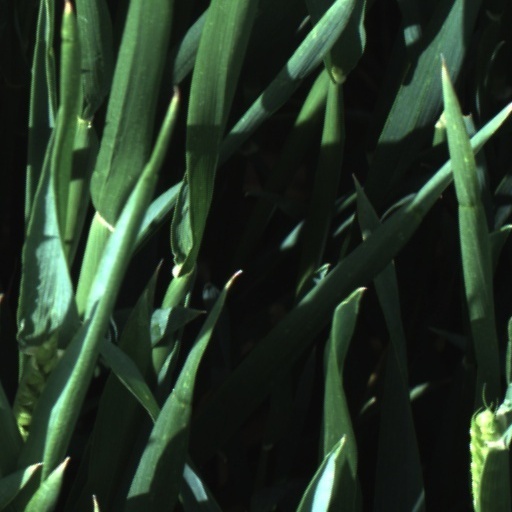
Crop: wheat